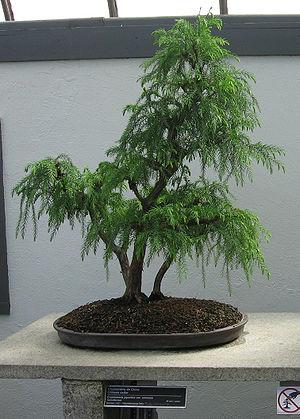
Cryptomeria japonica, bonsaï, Jardin botanique de Montréal